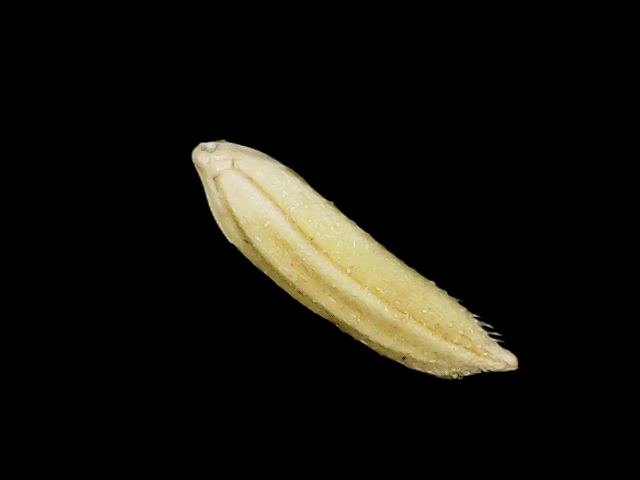
Rice variety: Binadhan17